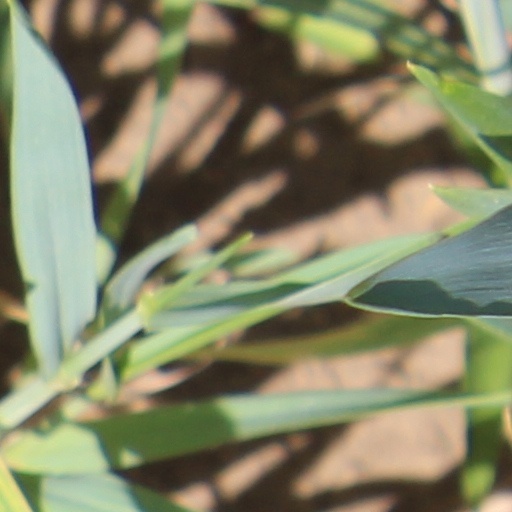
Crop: wheat